Noel Fielding's Luxury Comedy

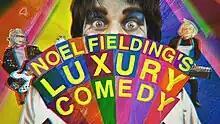
Series one intertitle

Noel Fielding's Luxury Comedy, known as Luxury Comedy 2: Tales from Painted Hawaii for series two, is a British surreal comedy television series written and directed by Noel Fielding and Nigel Coan. The initial format for the series changes after the first series, with series one being a surreal sketch show, and series two being a sitcom. The series stars Noel Fielding, his brother Michael Fielding, Tom Meeten, Dolly Wells, and occasionally Rich Fulcher, Dave Brown, and Richard Ayoade. The first episode premiered on 26 January 2012 on E4. The music for the first series was written by Noel Fielding and Kasabian's Sergio Pizzorno, a good friend of Fielding's, under the band name Loose Tapestries. The duo were joined for the second series by Kasabian touring member, Tim Carter.